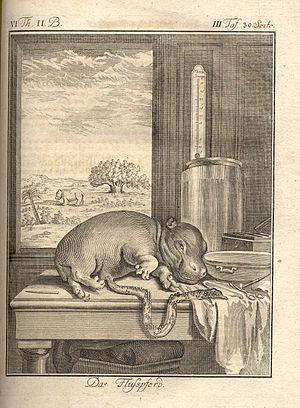
L’Histoire Naturelle, générale et particulière, avec la description du Cabinet du Roi est une collection encyclopédique française d'ouvrages écrits par Buffon, dont la publication en volumes s'étend de 1749 à 1804. C'est l'une des plus importantes entreprises de publication scientifique du Siècle des Lumières.